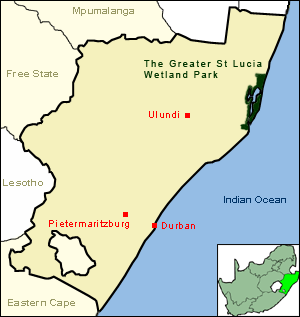
ISimangaliso vådområde
iSimangaliso
iSimangaliso vådområde ligger på Sydafrikas østkyst, ved det Indiske Ocean i KwaZulu-Natalprovinsen. Det er landets tredje største naturbeskyttelsesområde, og omfatter 280 km kystlinje, fra Mozambiques grænse til Mapelane syd for Tugelaflodens munding. Området udgør ca 3.280 km² og var ind til november 2007 kendt som Greater St. Lucia Wetland Park. Det nye navn isimangaliso betyder «vidunderlig» på zulu.